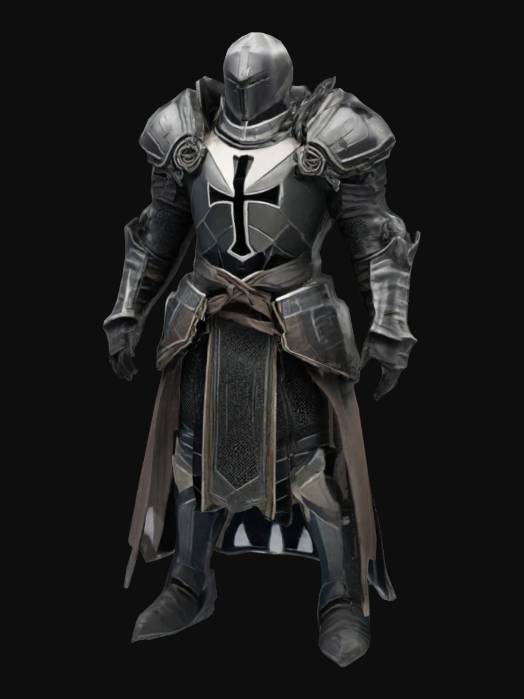
미적 점수 (1~10점): 7